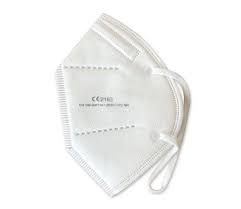
Waste category: trash